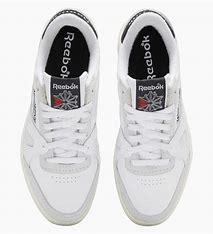
Brand: Reebok
Model: LT Court